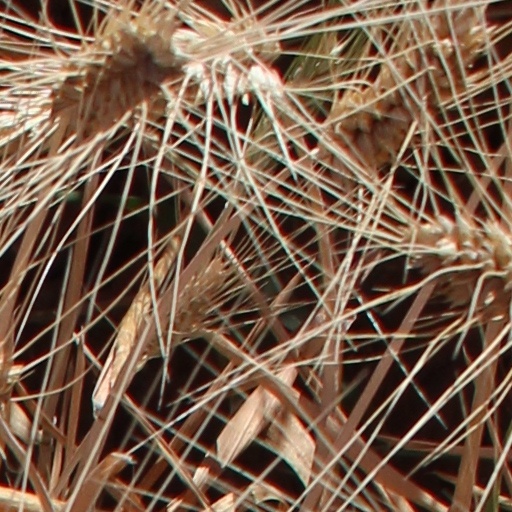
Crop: wheat